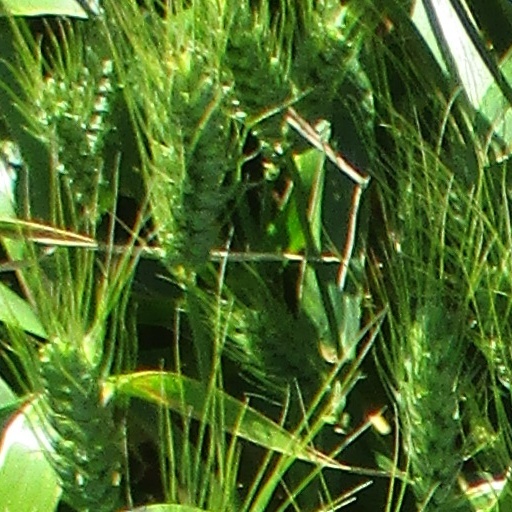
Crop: wheat